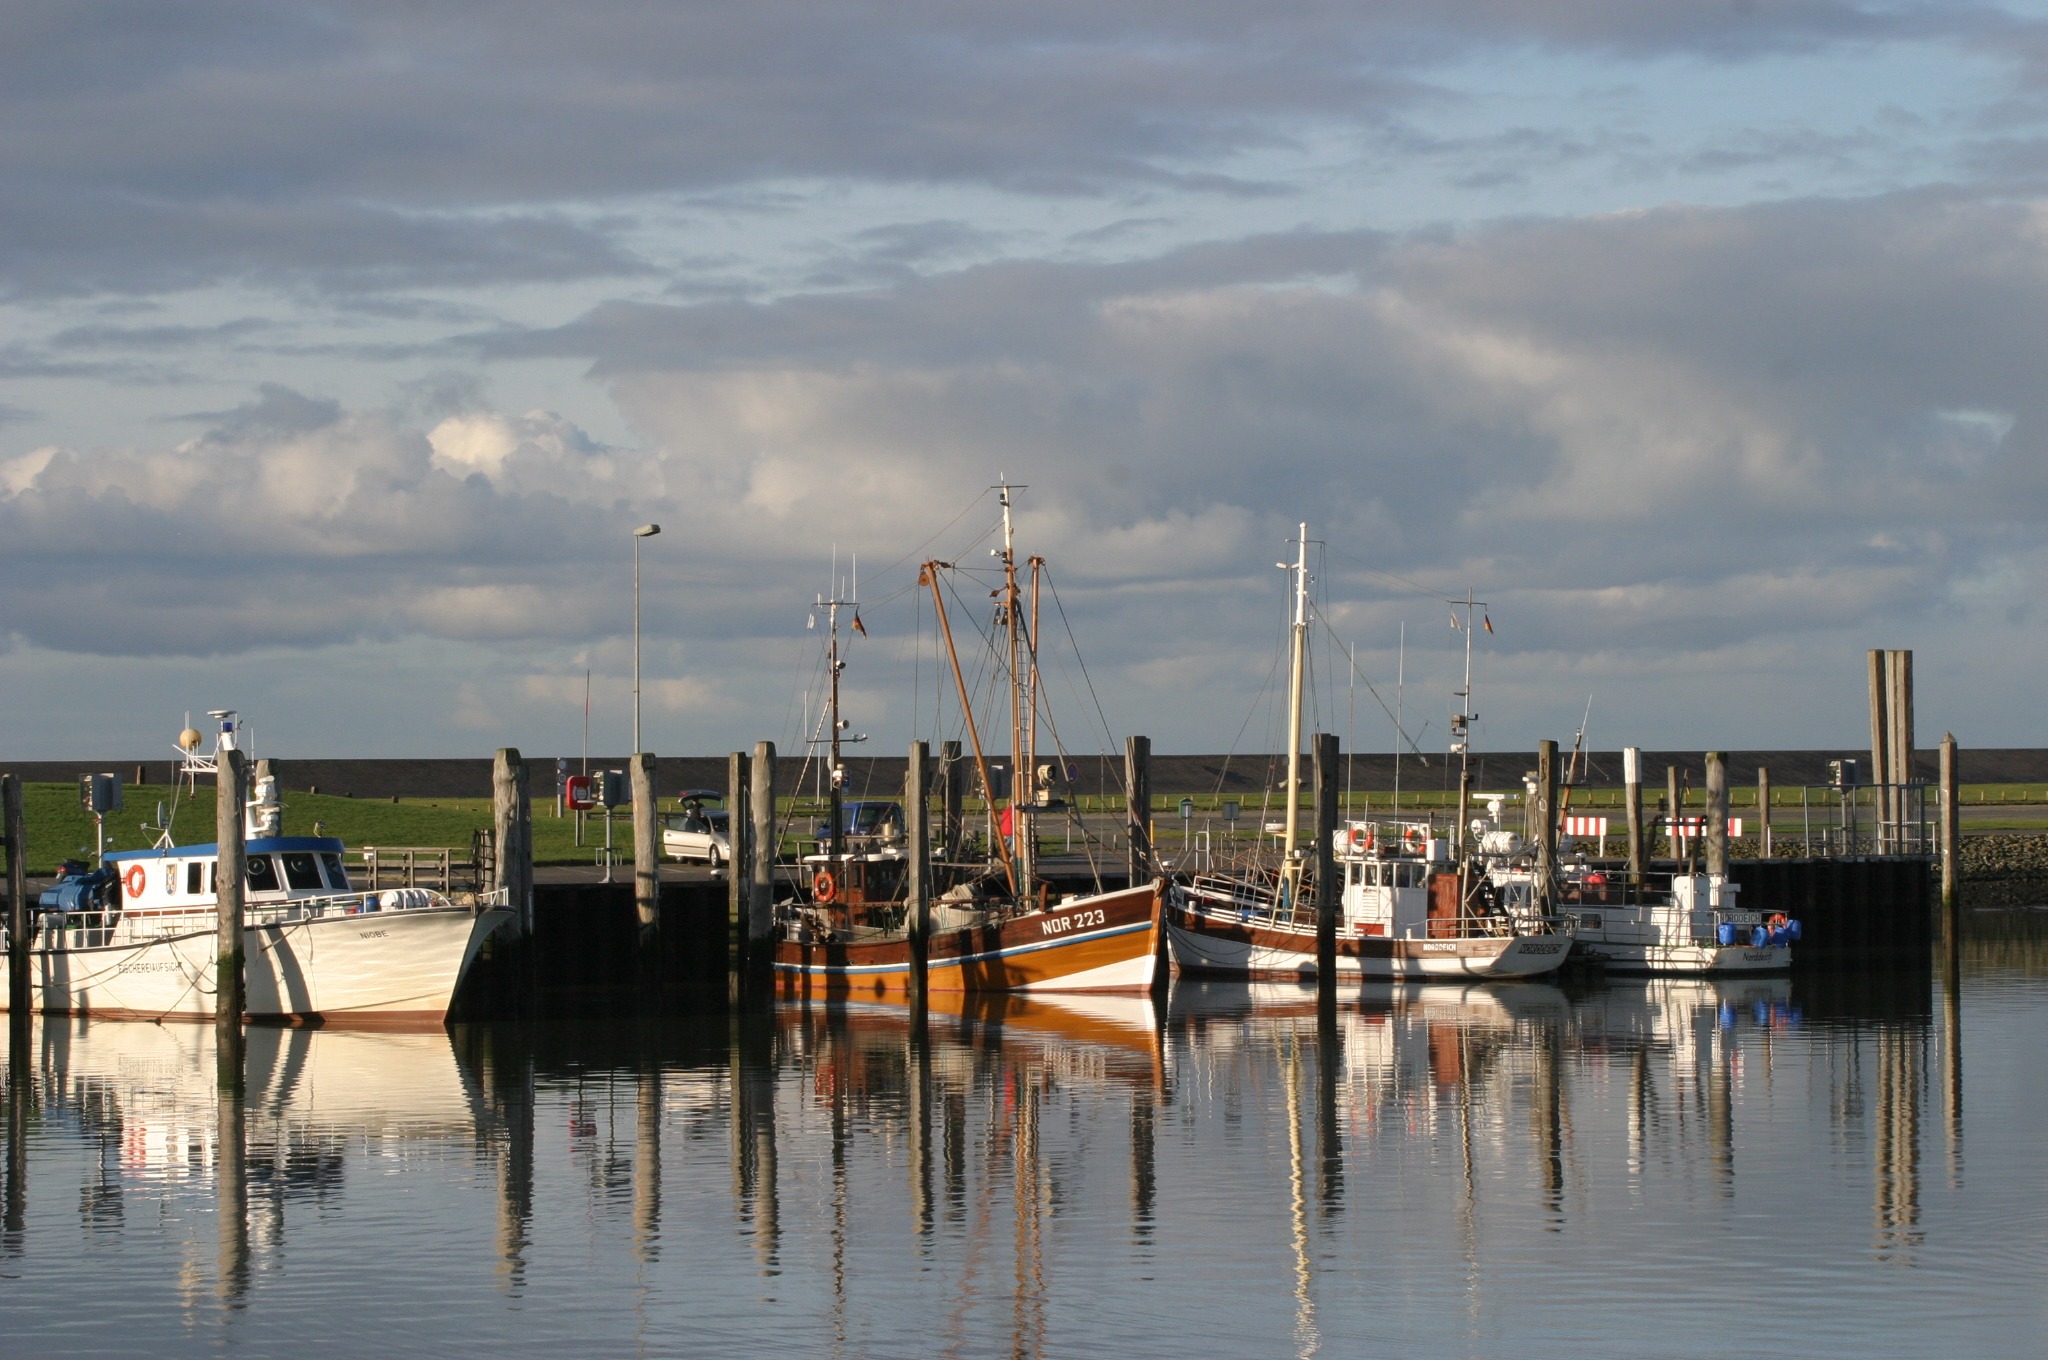
sea, water, dock, boat, reflection, vehicle, bay, harbor, marina, rest, port, waterway, clouds, boating, boats, channel, watercraft, idyll, north sea, mirroring, fishing boats, norddeich